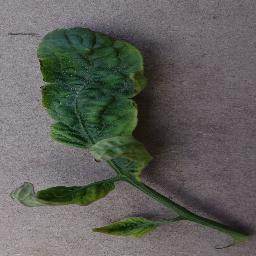
Label: Tomato___Tomato_Yellow_Leaf_Curl_Virus